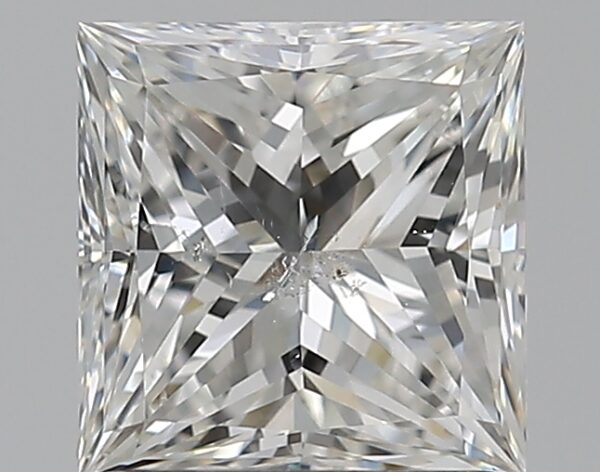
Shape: princess
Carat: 1.2
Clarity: SI2
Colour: G
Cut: EX
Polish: VG
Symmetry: VG
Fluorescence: N
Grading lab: GIA
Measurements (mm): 5.88 x 5.74 x 4.23